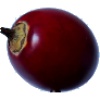
Label: Tamarillo 1